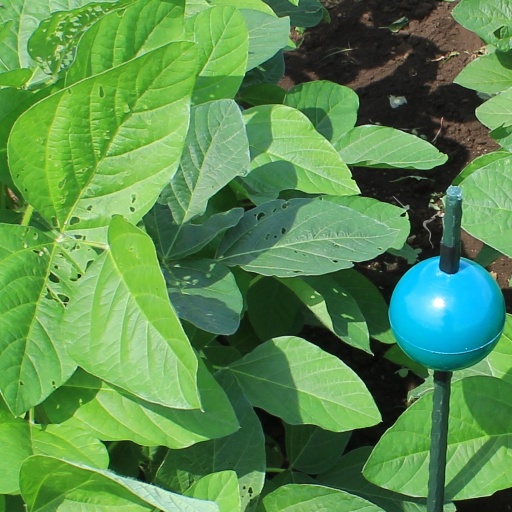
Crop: soybean